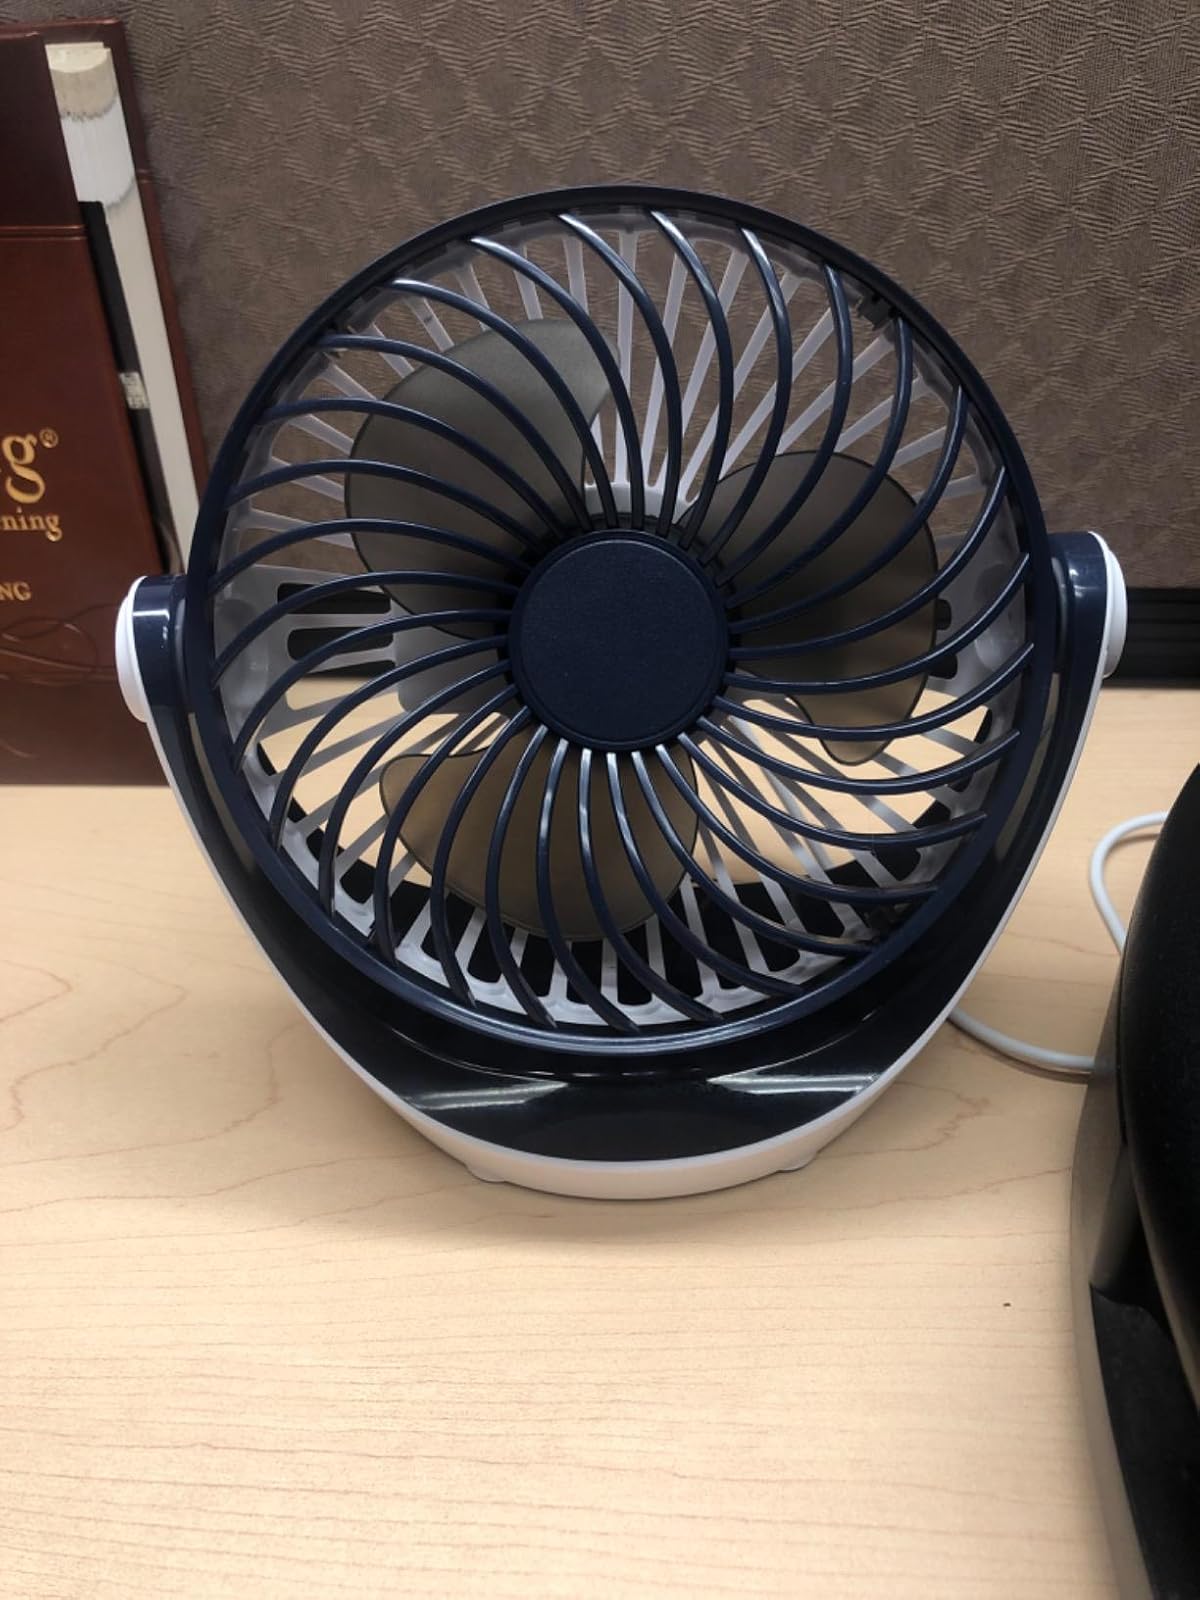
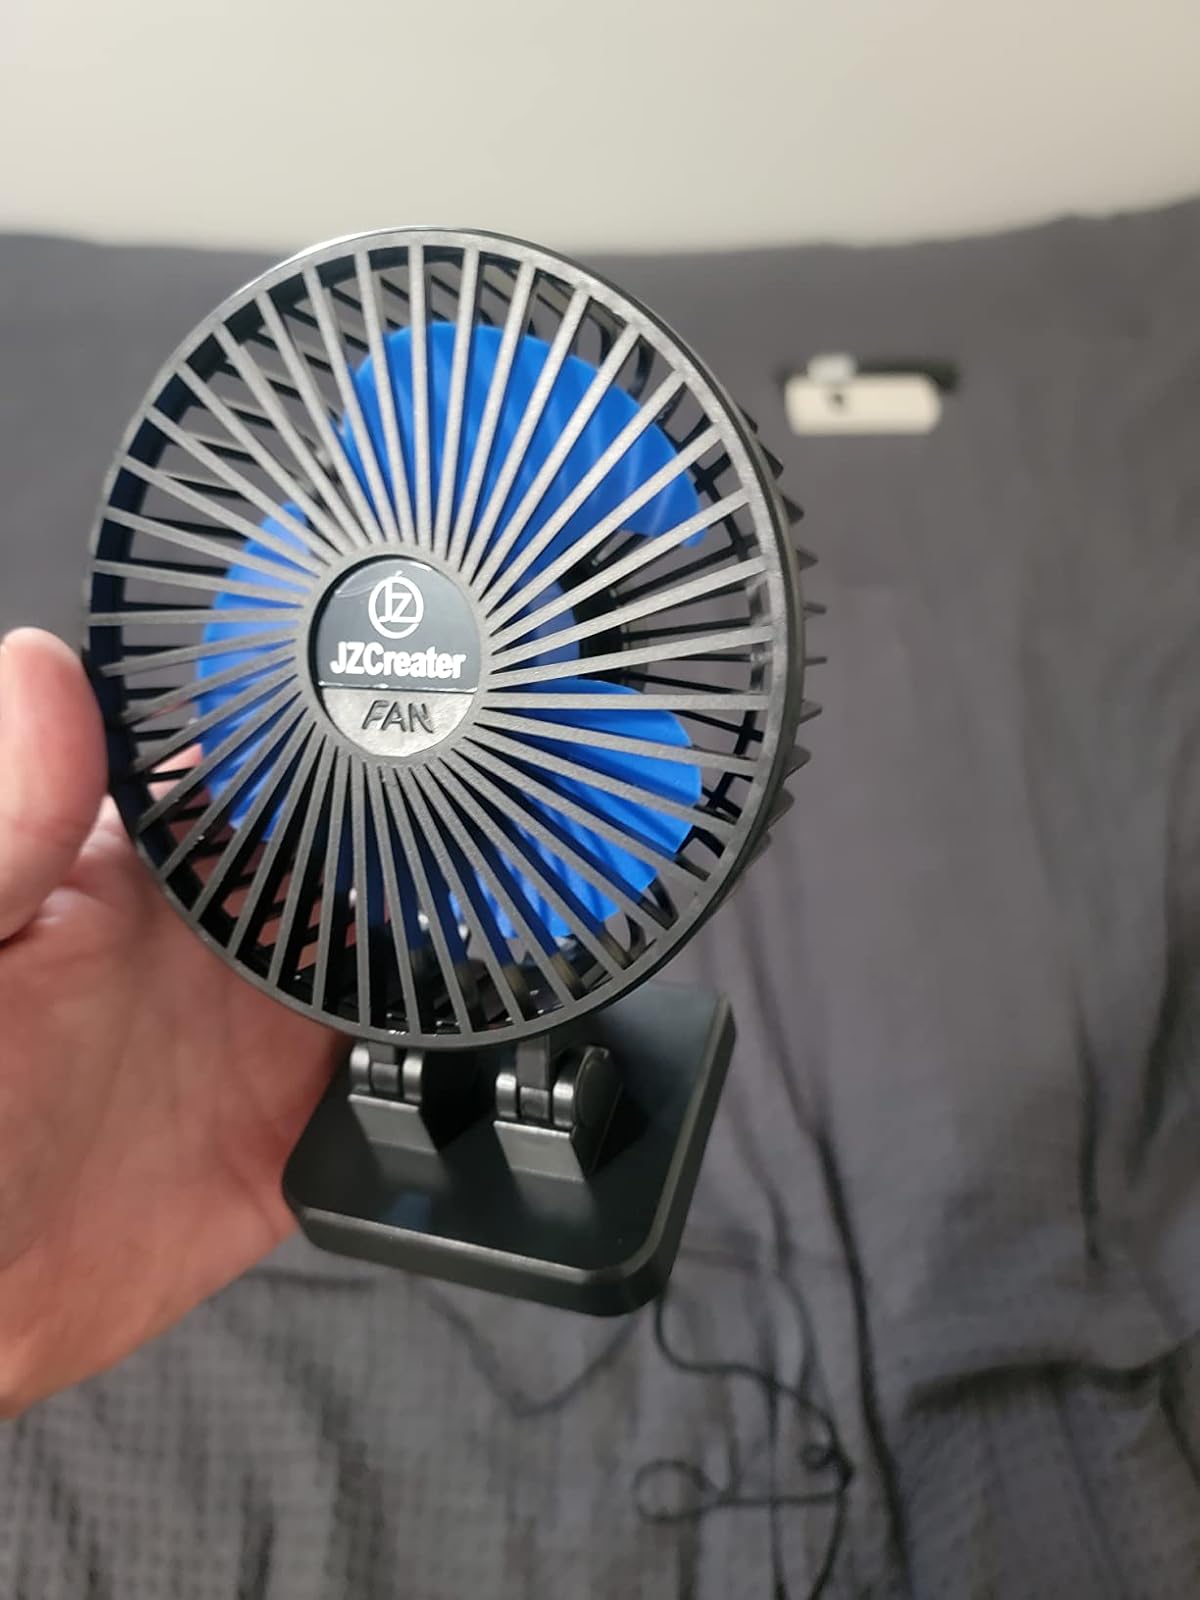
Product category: fan
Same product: no